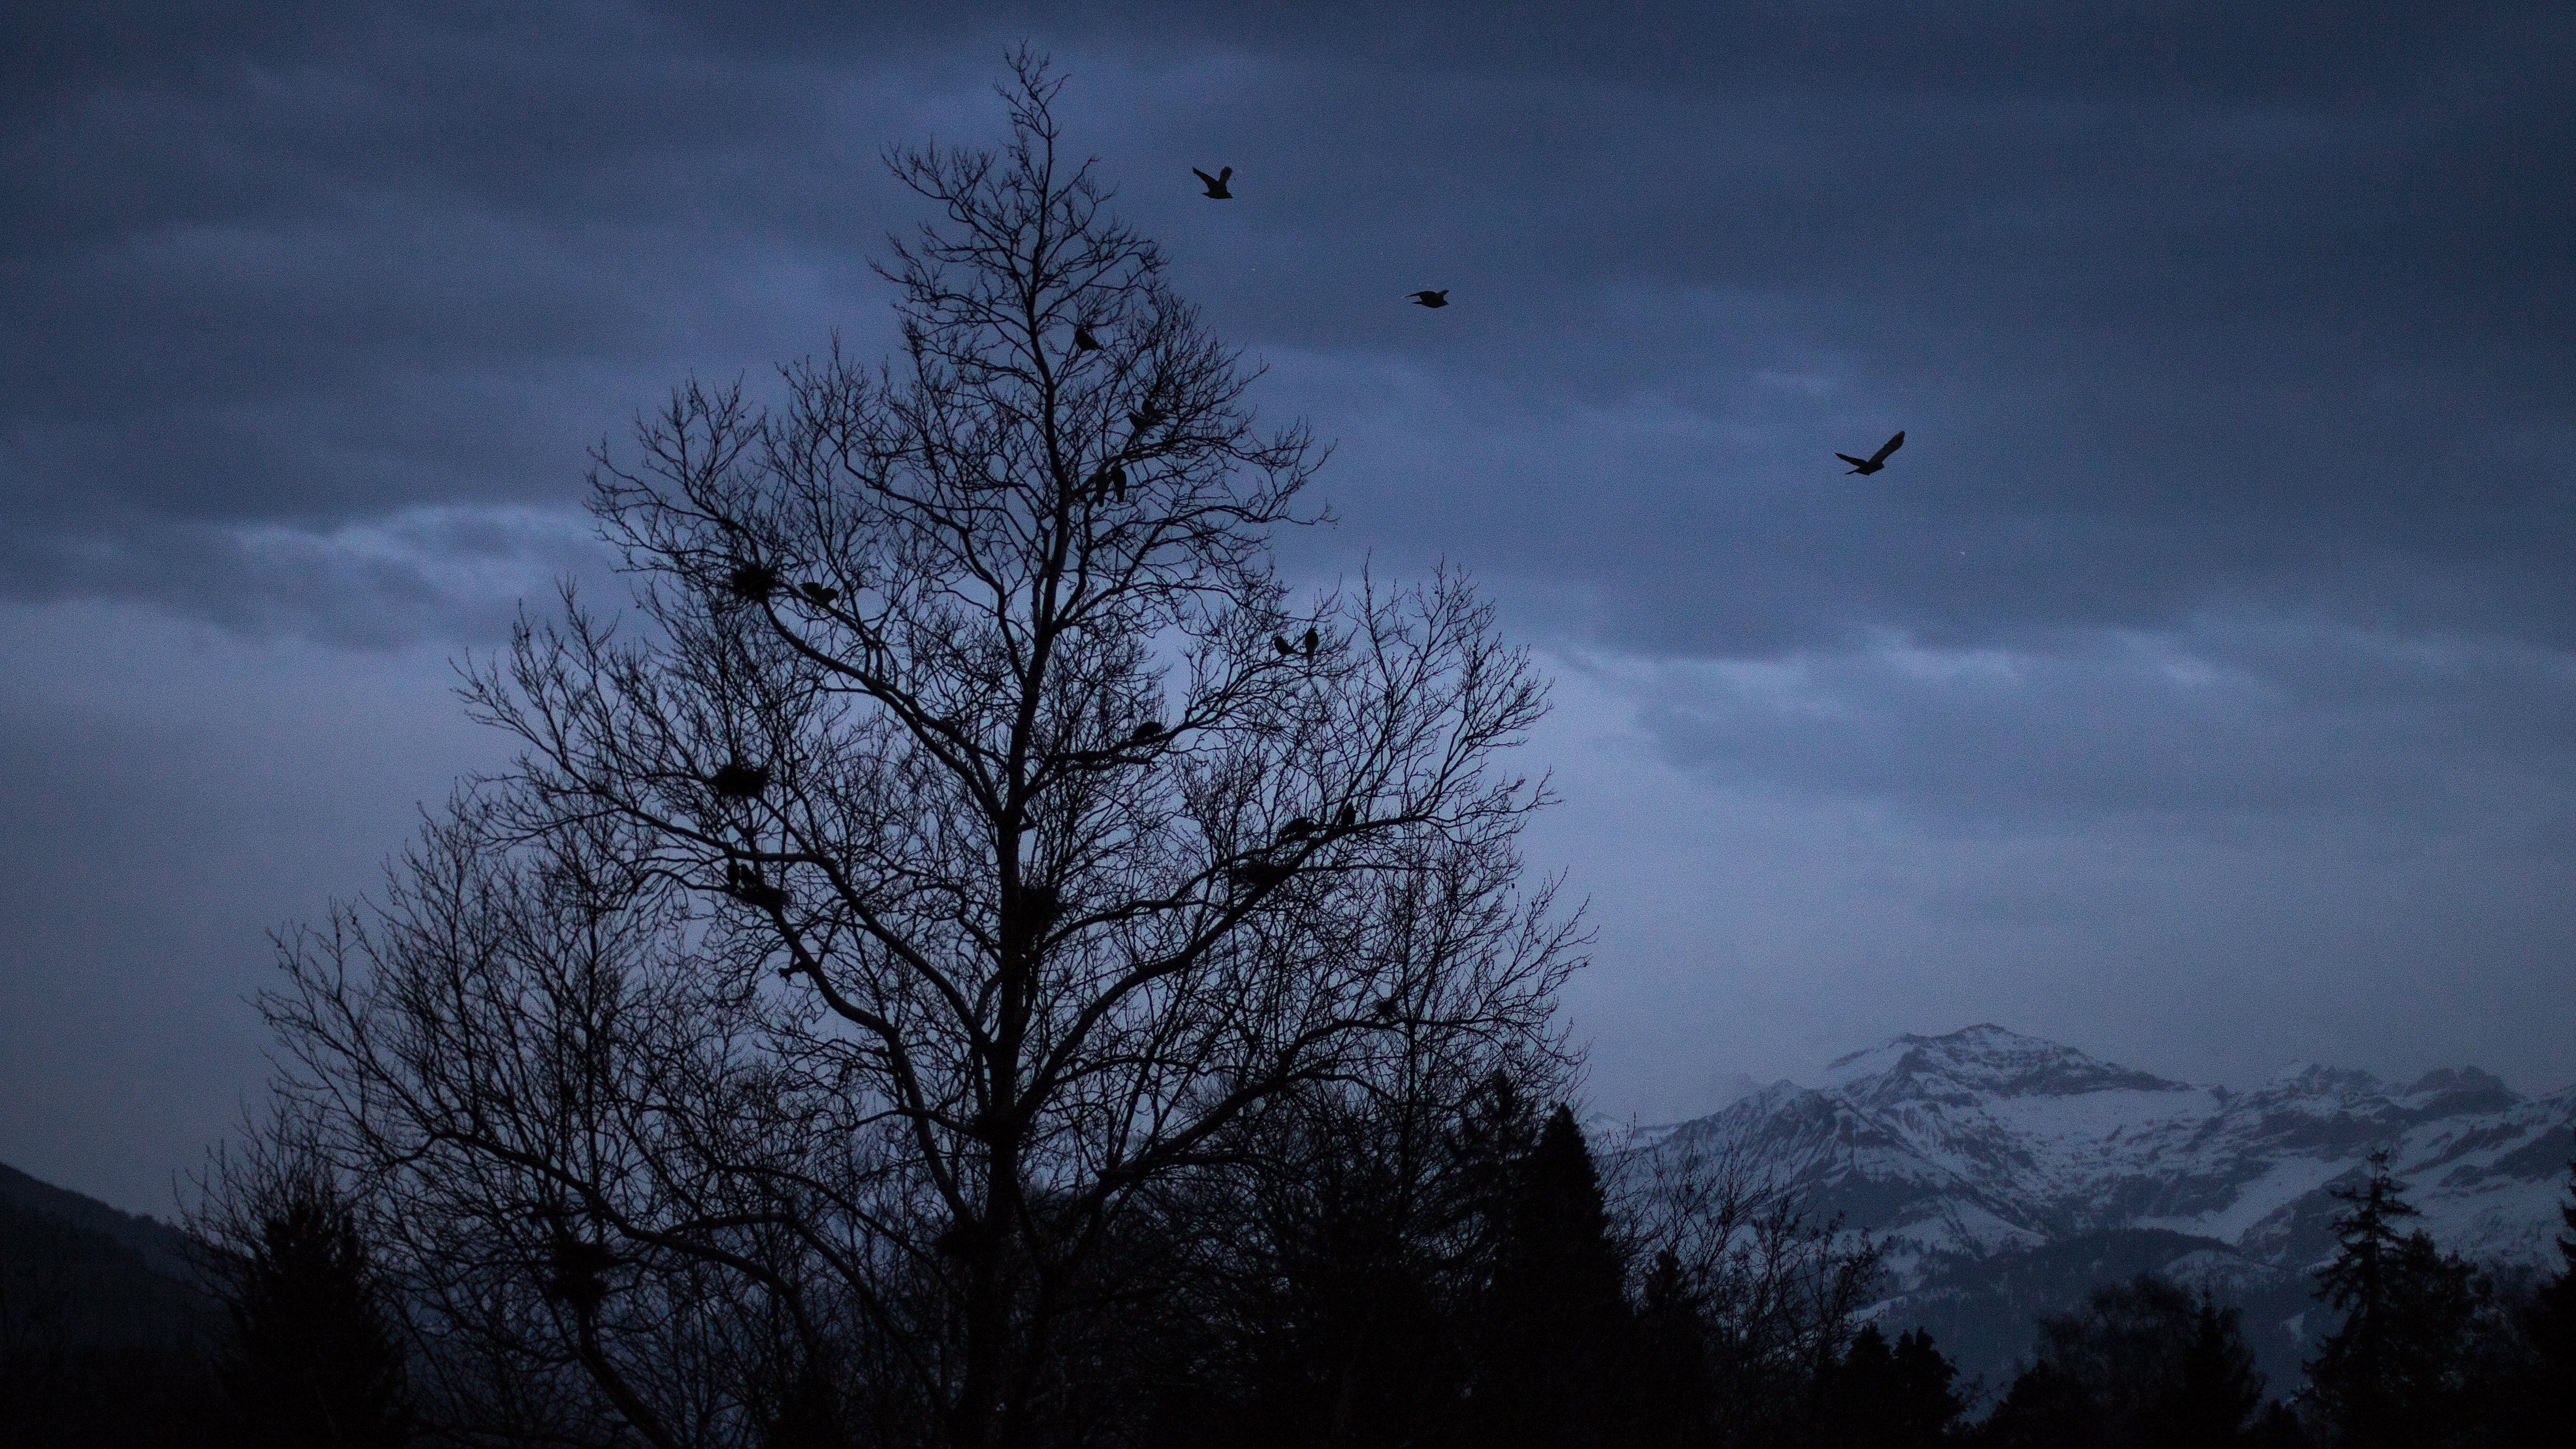
tree, nature, branch, snow, winter, cloud, sky, sunrise, mist, night, morning, dawn, atmosphere, dusk, evening, weather, darkness, moon, moonlight, astronomical object, atmospheric phenomenon